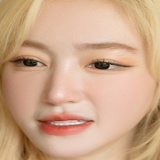
diễn viên Elly Trần